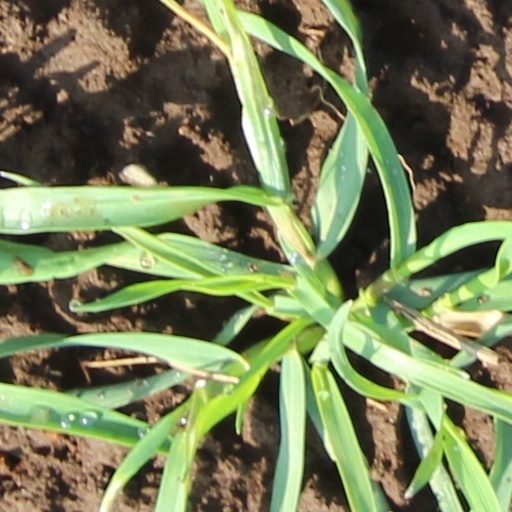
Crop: wheat